Oaxaca

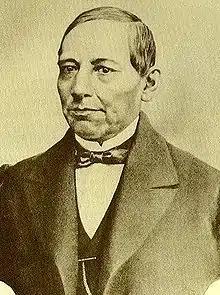
Benito Juárez

By 1810, the city of Oaxaca had 18,000 inhabitants, most of whom were mestizos or mixed indigenous/European. During the Mexican War of Independence the government of this area remained loyal to the Spanish Crown. When representatives of Miguel Hidalgo y Costilla came to meet with them, they were hanged and their heads left out in view. Some early rebel groups emerged in the state, such as those led by Felipe Tinoco and Catarino Palacios, but they were also eventually executed. After 1812, insurgents began to have some success in the state, especially in the areas around Huajuapan de León, where Valerio Trujano defended the city against royalist forces until José María Morelos y Pavón came in with support to keep the area in rebel hands. After that point, insurgents had greater success in various parts of the state, but the capital remained in royalist hands until the end of the war.